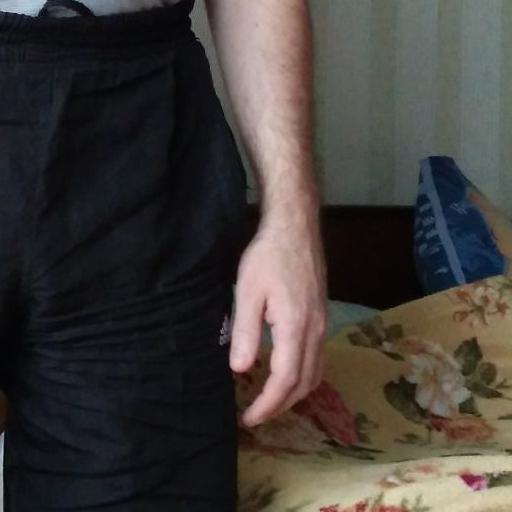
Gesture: no_gesture